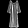
Label: Dress